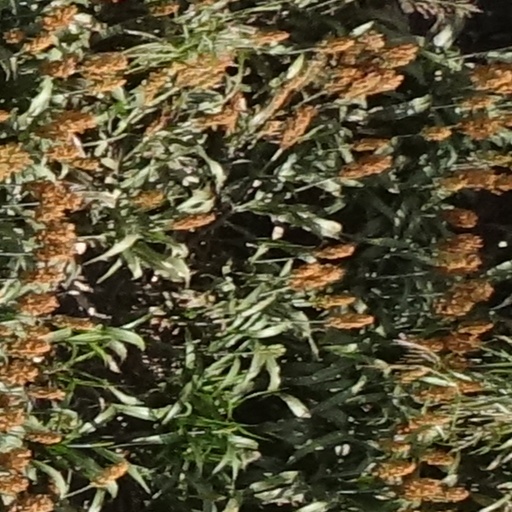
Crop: sorghum